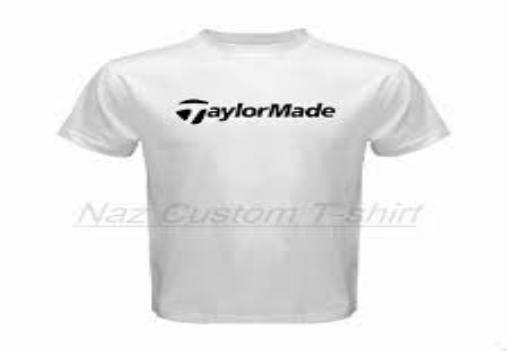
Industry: Sports